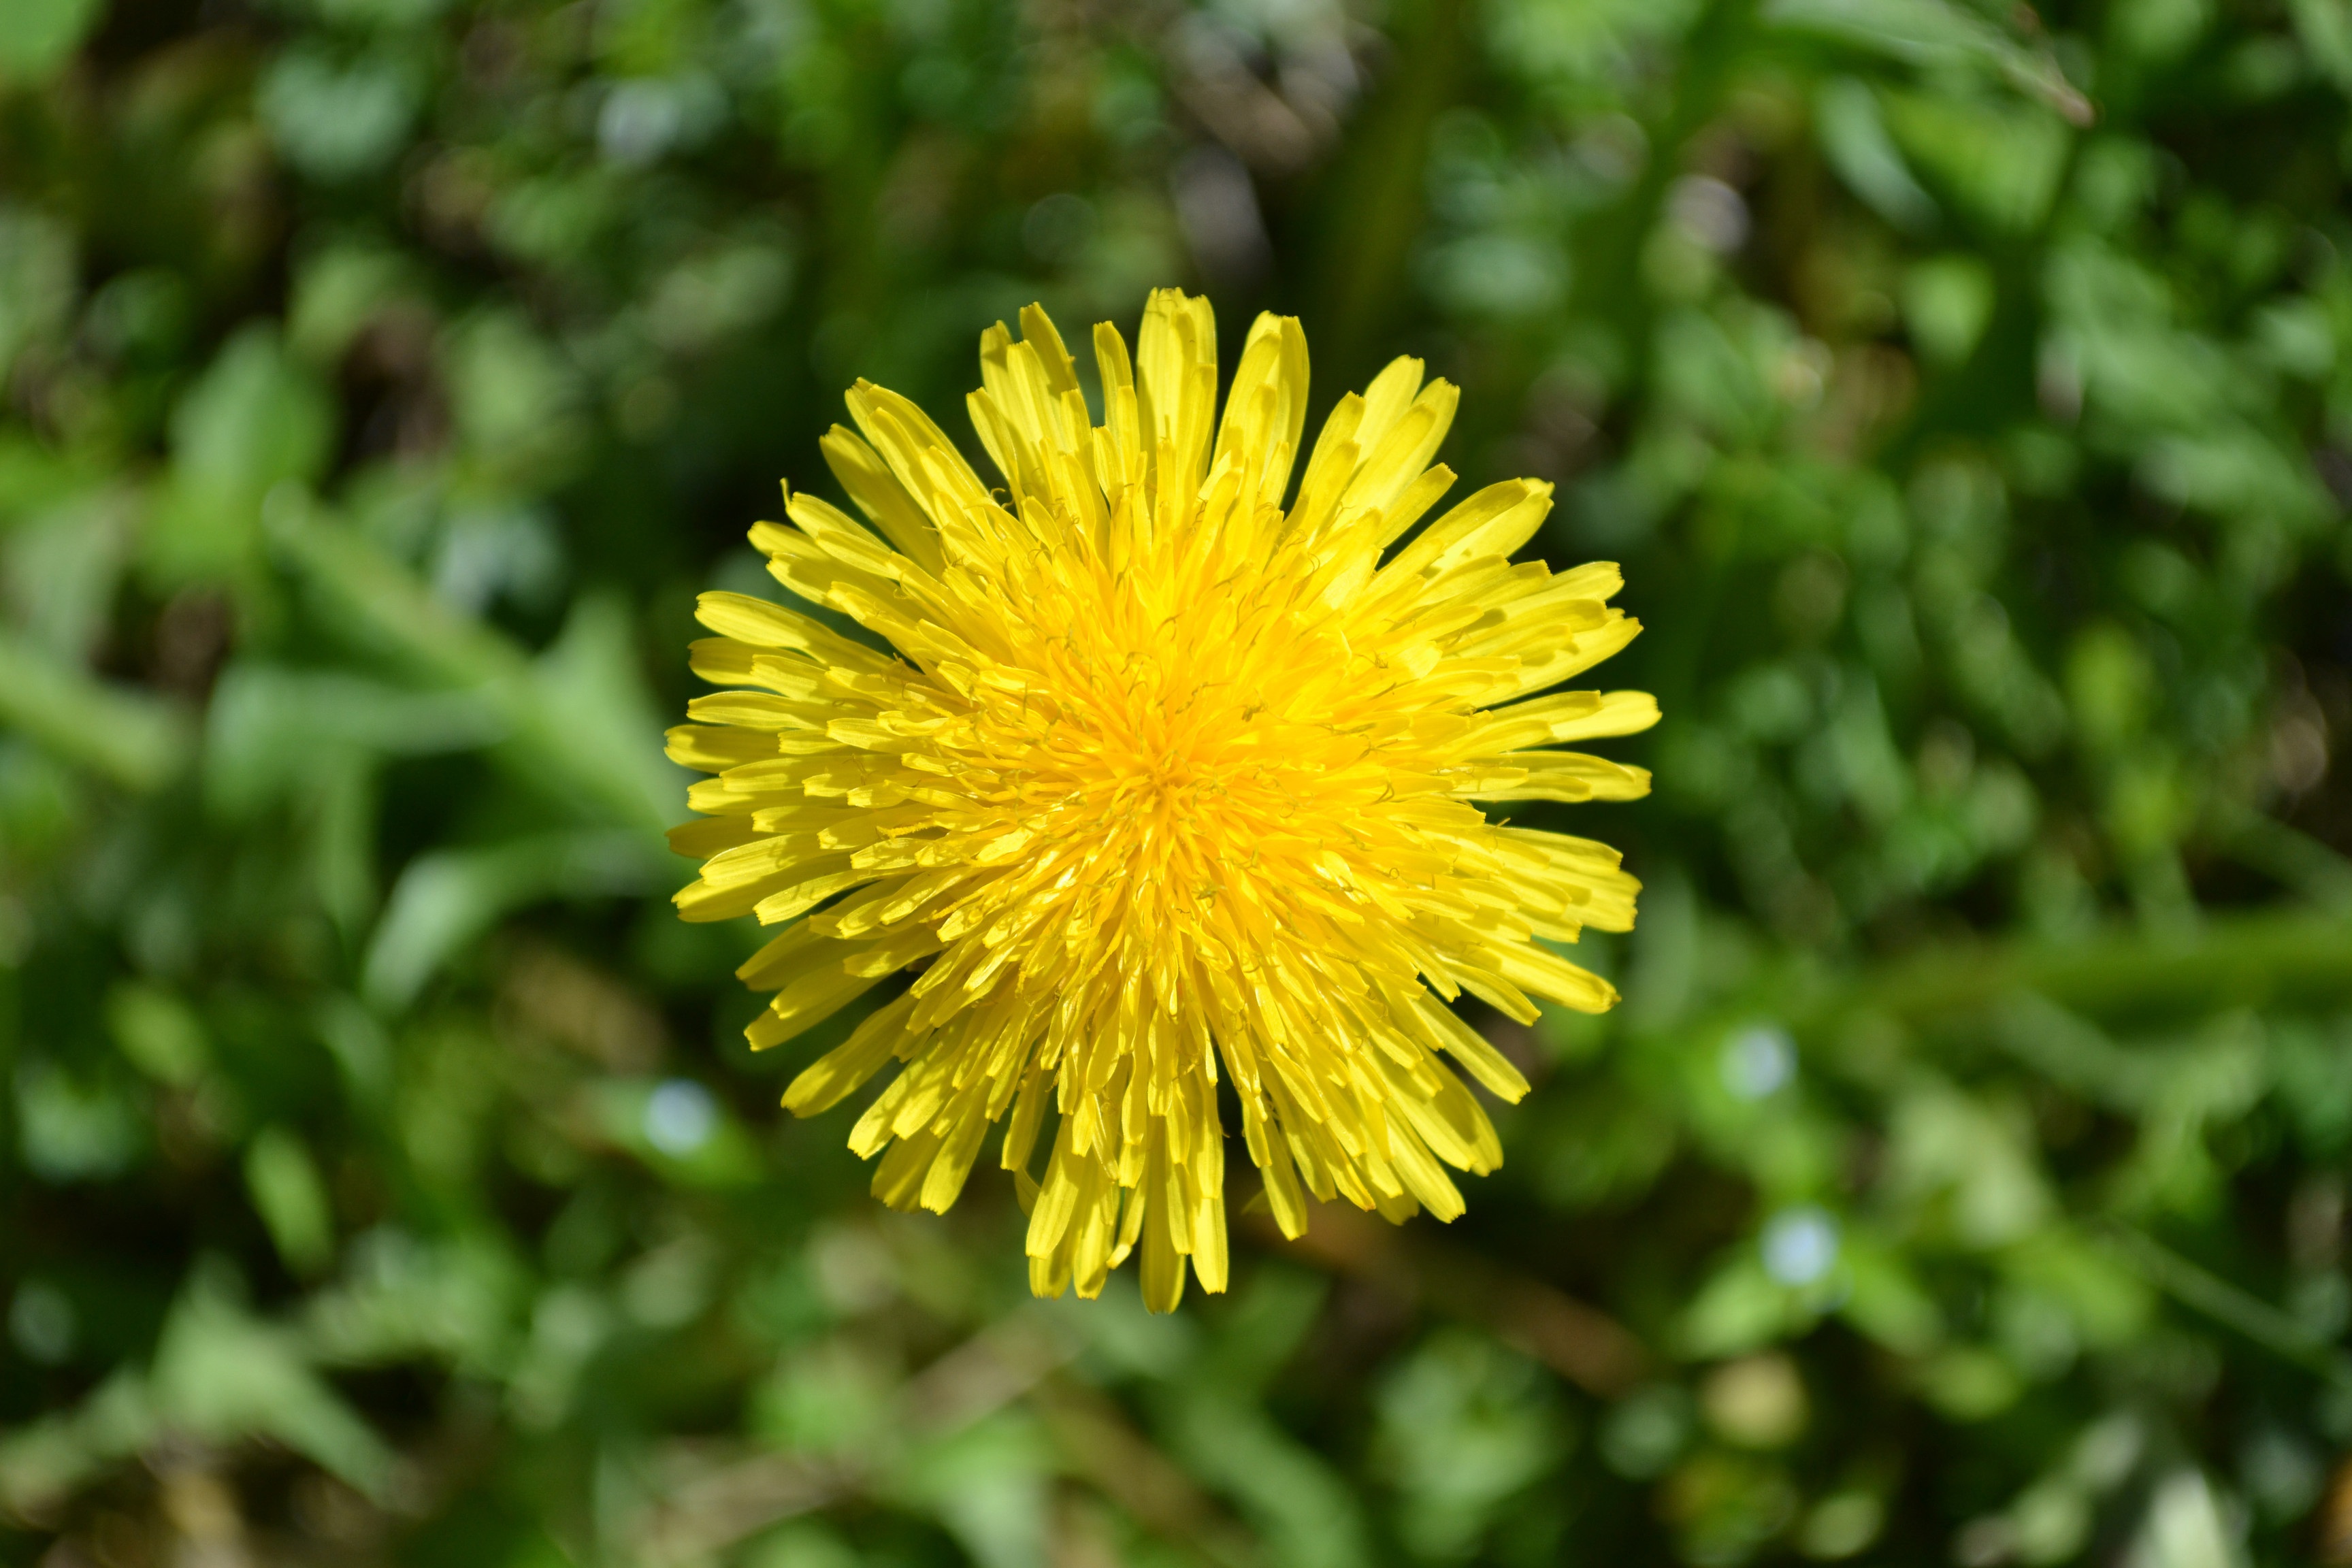
nature, plant, meadow, dandelion, leaf, flower, petal, spring, green, botany, yellow, garden, flora, plants, wildflower, macro photography, flowering plant, daisy family, plant stem, land plant